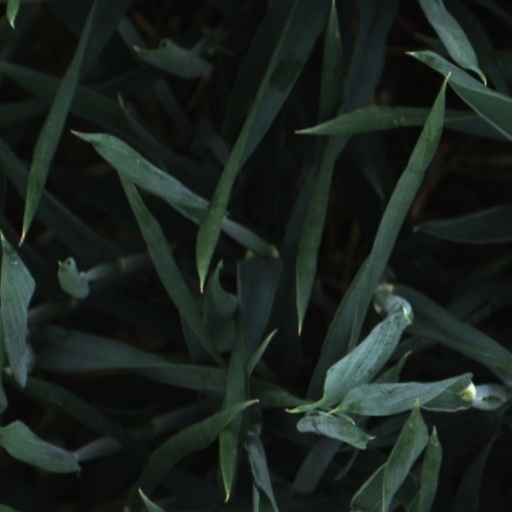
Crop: wheat